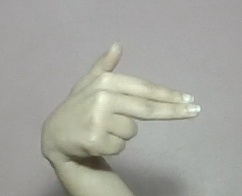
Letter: ghain